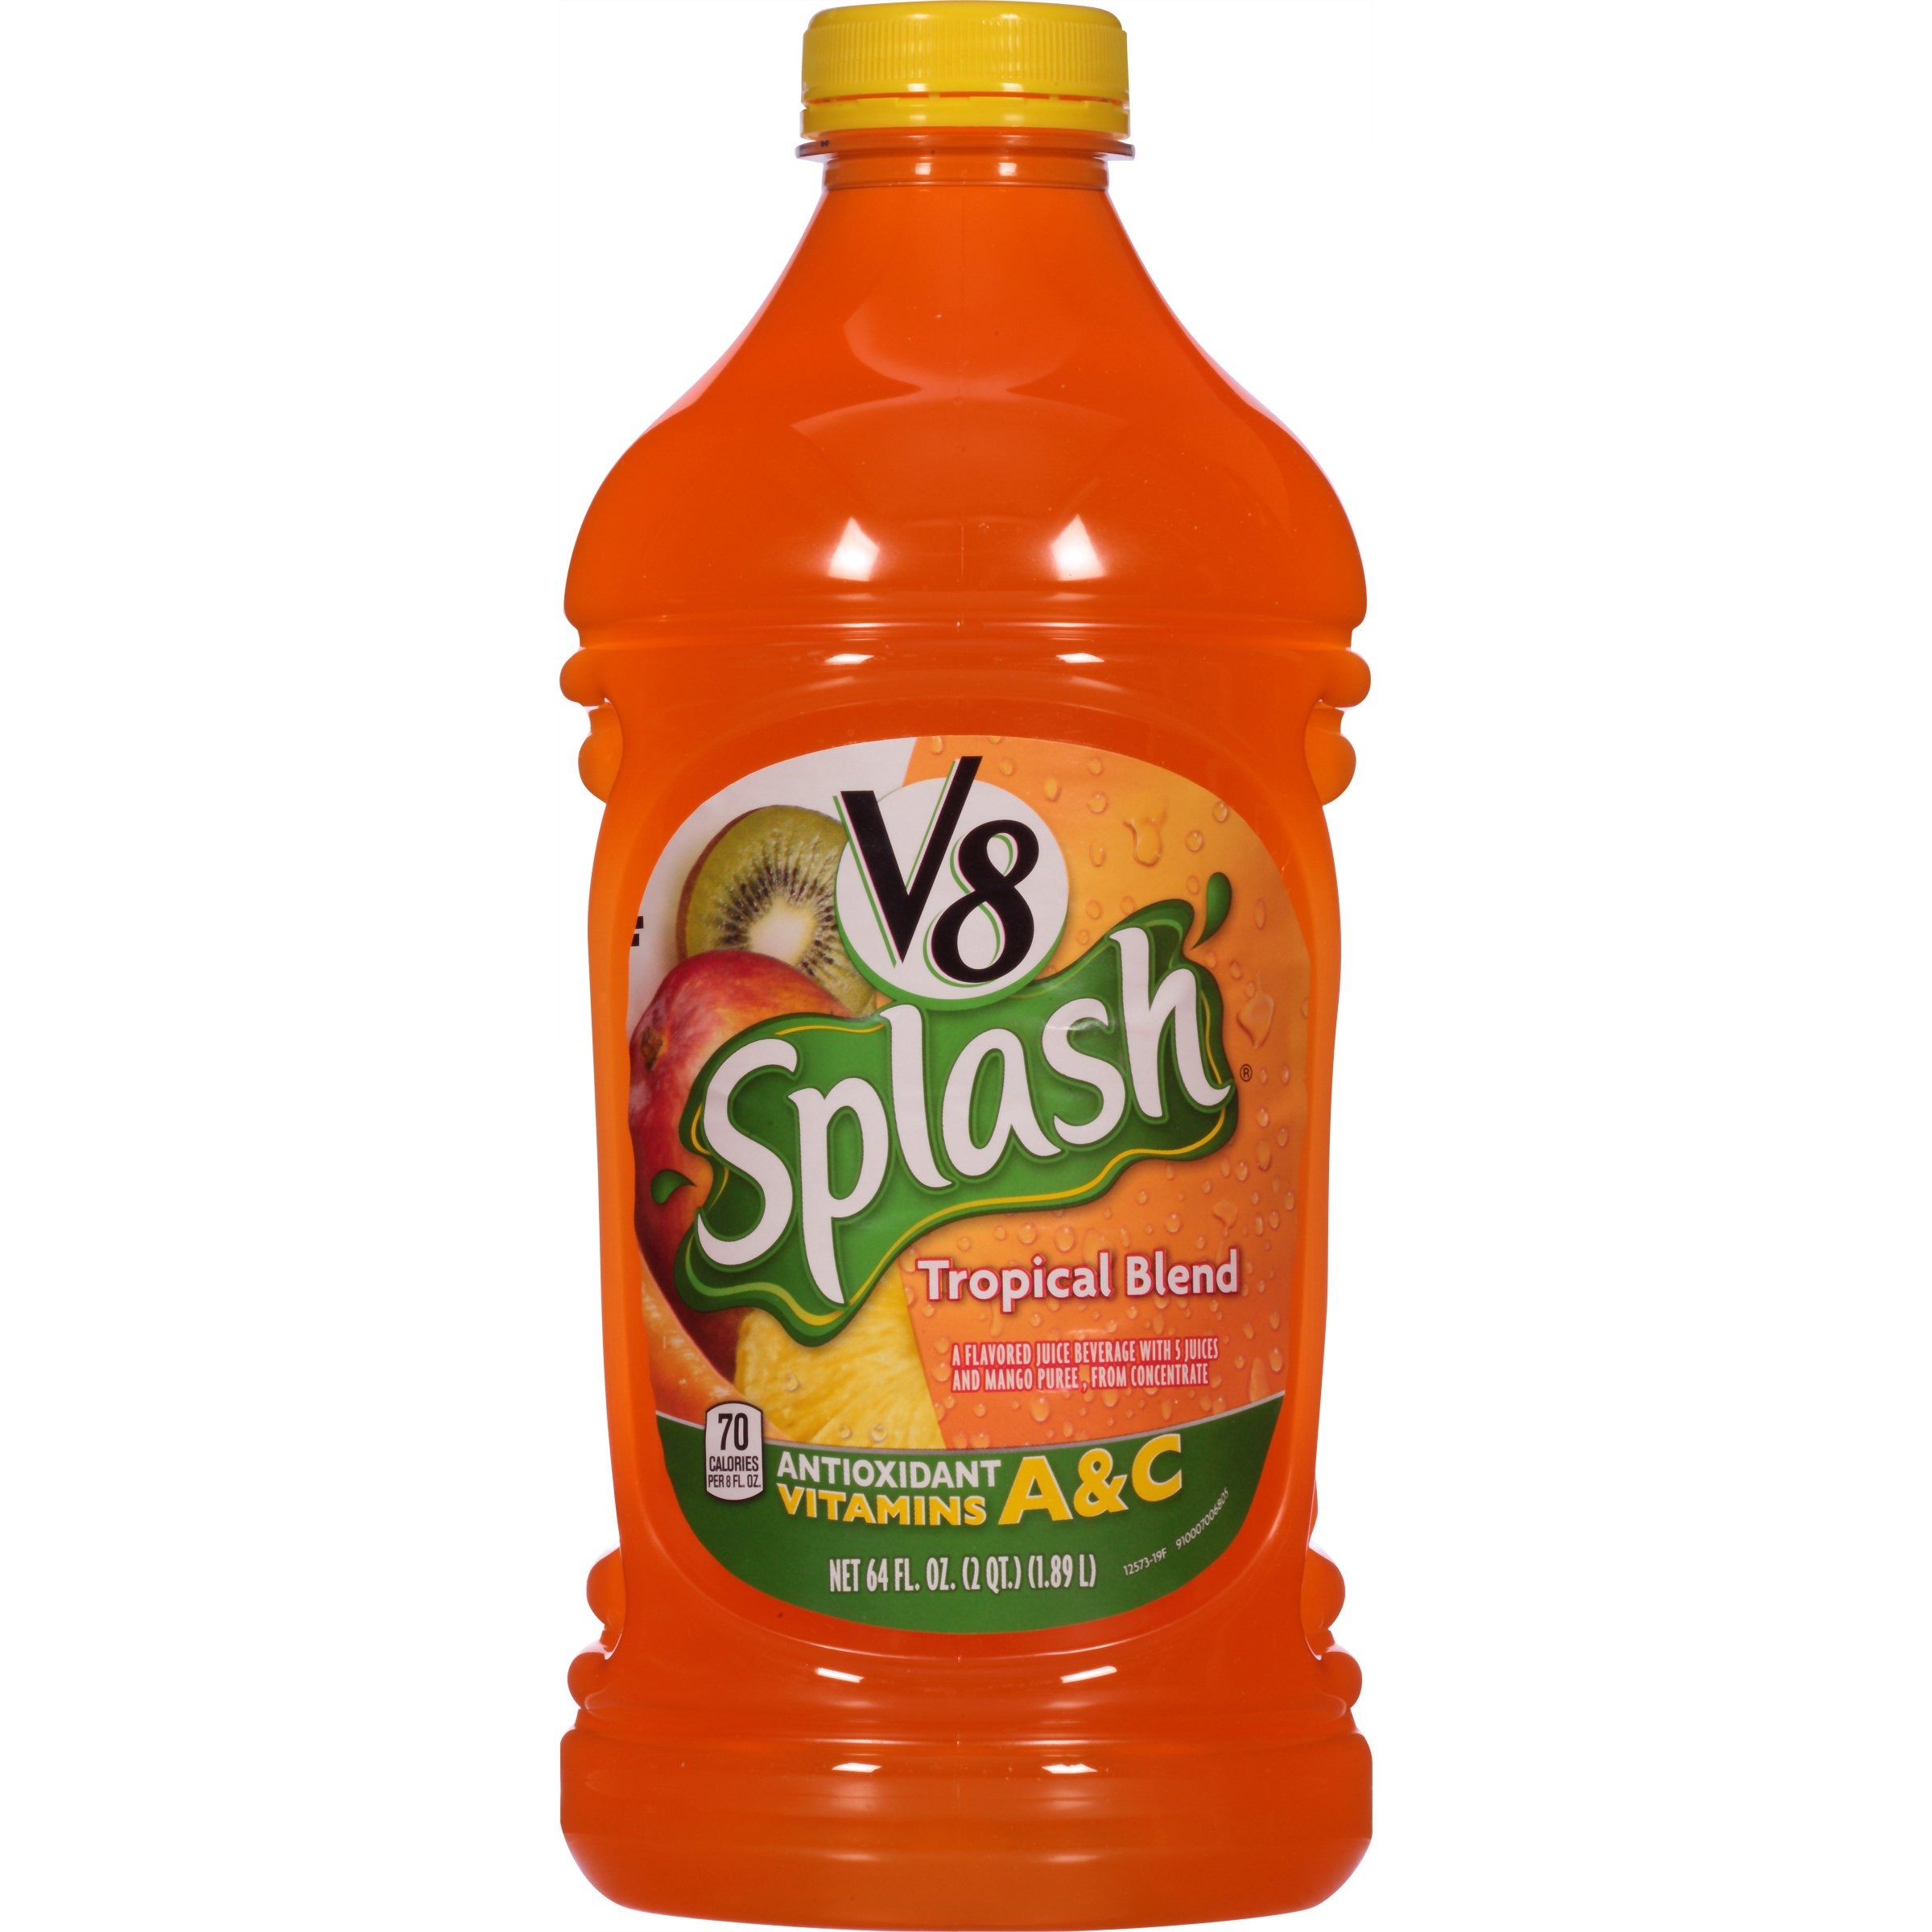
Item Name: V8 Splash, Tropical Blend, 64 Ounce (Pack of 4)
Bullet Point 1: Antioxidant vitamins A & C
Bullet Point 2: 70 calories per serving
Bullet Point 3: Gluten Free
Bullet Point 4: Delicious fruit flavors the whole family can enjoy
Bullet Point 5: Contains a 5% vegetable juice blend from concentrate and other natural flavors
Value: 256.0
Unit: Ounce

Price: 2.44